Frank Edward McGurrin

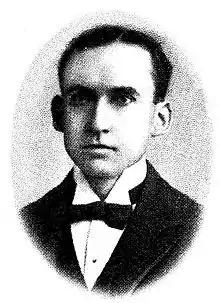

Frank Edward McGurrin (April 2, 1861 – August 17, 1933) invented touch typing in 1888. He was a court stenographer at Salt Lake City who taught typing classes. He taught himself to touch type without looking at the keys, before challenging and winning a competition.